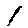
Label: 1